Tim Reynolds

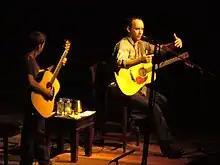
Reynolds and Matthews, (2010)

Reynolds was performing in Charlottesville in the late 1980s when his friend Nic Cappon encouraged him to perform at a local bar, Miller's, where he met bartender Dave Matthews. Reynolds explains: I played there [Miller's in Charlottesville] all the time. Dave Matthews was the bartender. I knew the rest of his [future] band way before that. We played together in Charlottesville since I moved there in 1981. I would play with LeRoi Moore and Carter Beauford. Dave moved to town in 1987. When the Dave Matthews Band started (1991), I already had my own band (TR3). I told him (Matthews), "I've got a band and I kind of like the way it is. You should start your band." I could see that he needed to do his own thing.